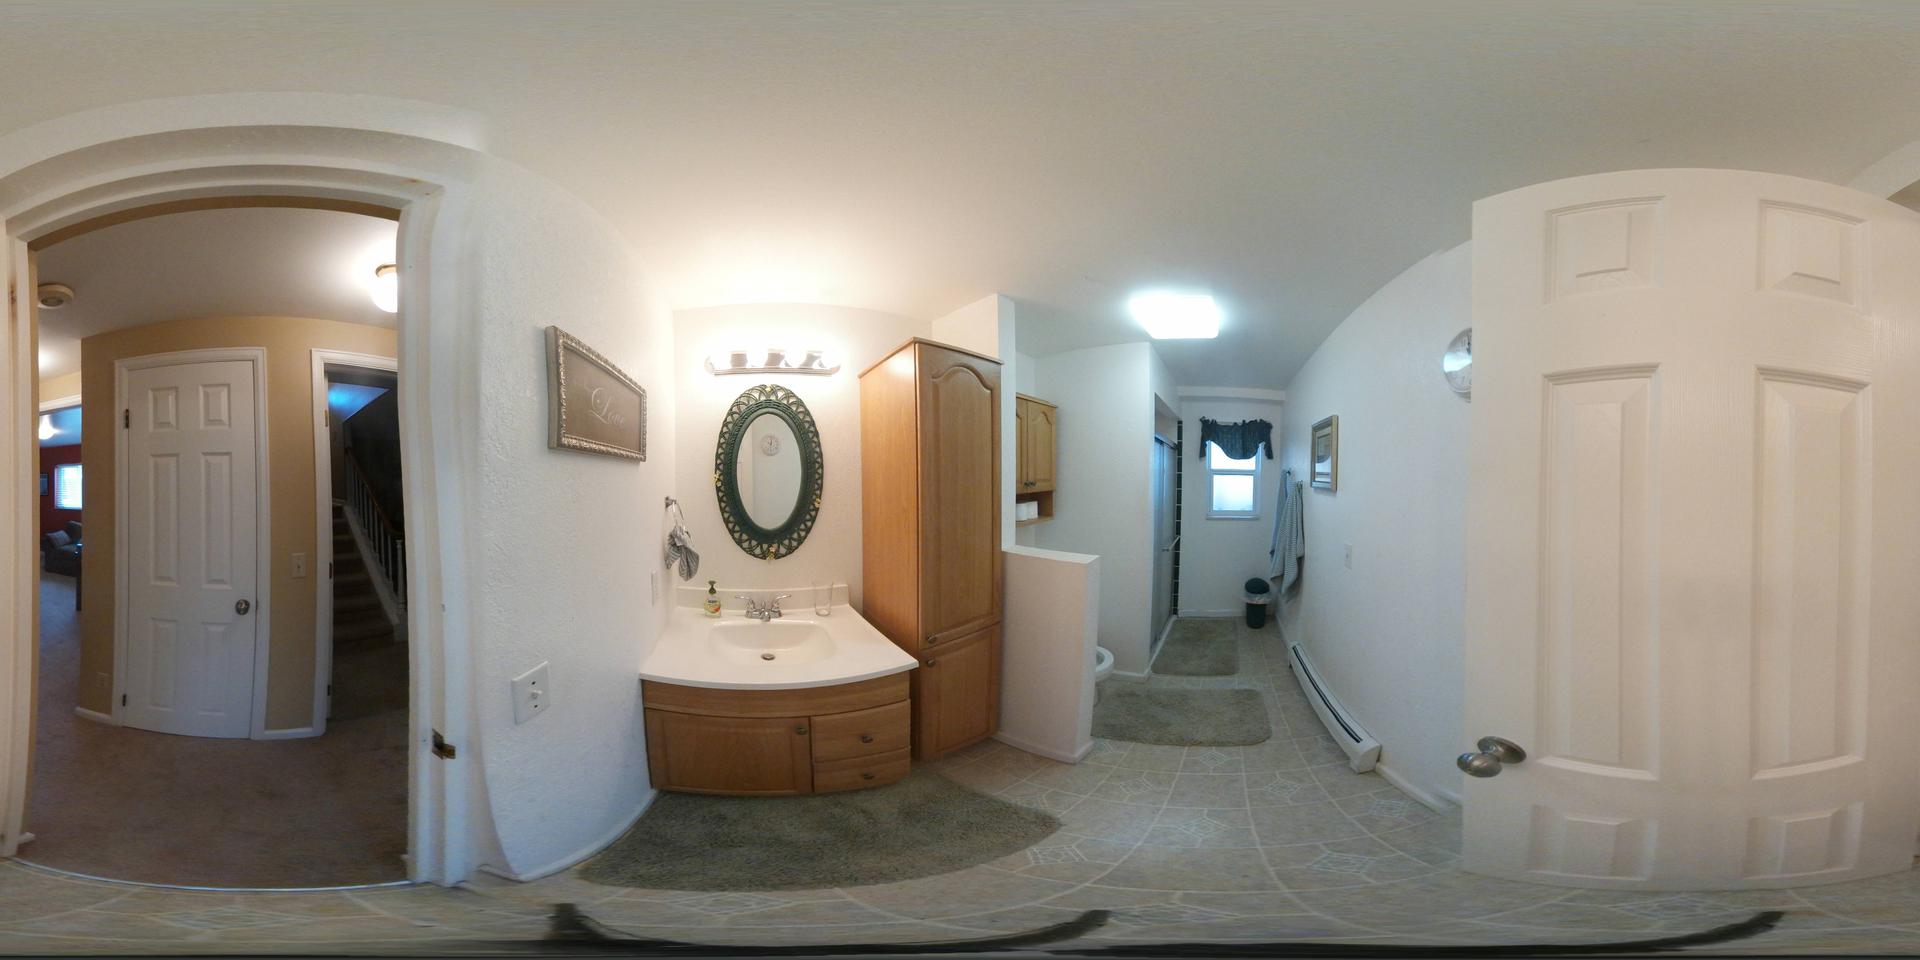
Referred object: the small black trash can

Referred object: Turn slightly left to face the sink, which has an oval mirror above it

Referred object: the oval mirror opposite the open door